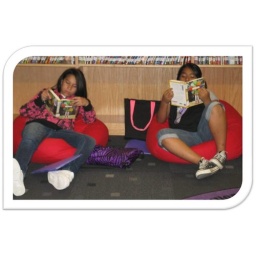
Anna and Lisa enjoy good books on the bean bags in the library